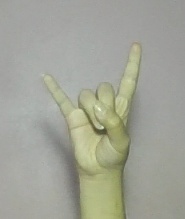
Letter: la